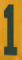
Number: 1